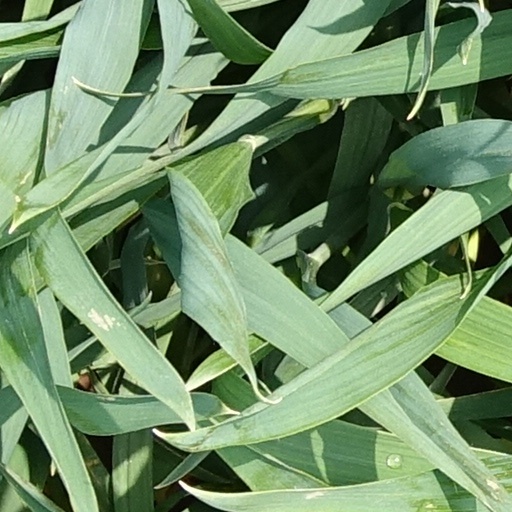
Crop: wheat